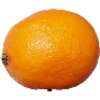
Label: lemon_meyer